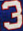
Number: 3